Christianity in the 20th century

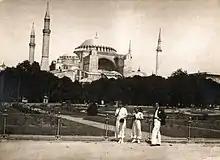
Hagia Sophia in 1937

In 1935, the first Turkish President and founder of the Republic of Turkey, Mustafa Kemal Atatürk, transformed Hagia Sophia into a museum. The carpet and the layer of mortar underneath them were removed and marble floor decorations such as the "omphalion" appeared for the first time since the Fossatis' restoration, while the white plaster covering many of the mosaics was removed.